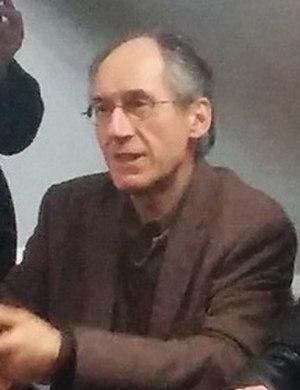
Gérard Biard, à la conférence presse de Charlie Hebdo, le 13 janvier 2015.